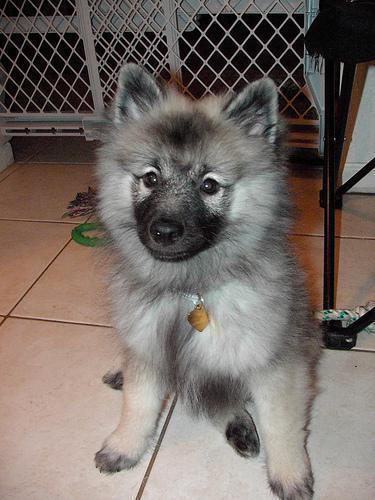
keeshond